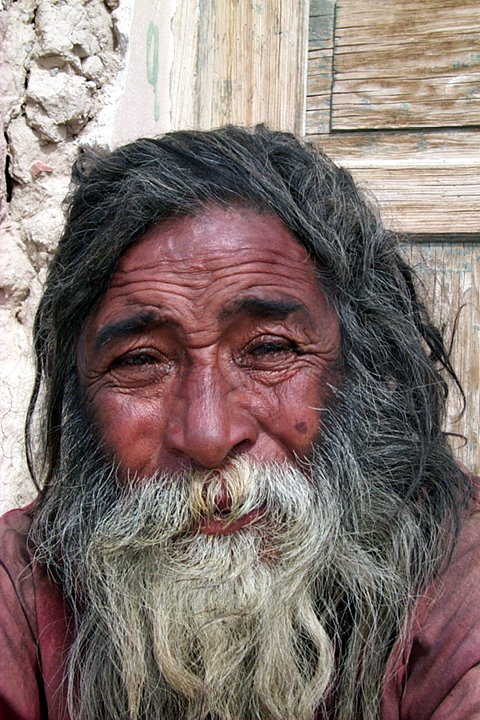
Gender: men